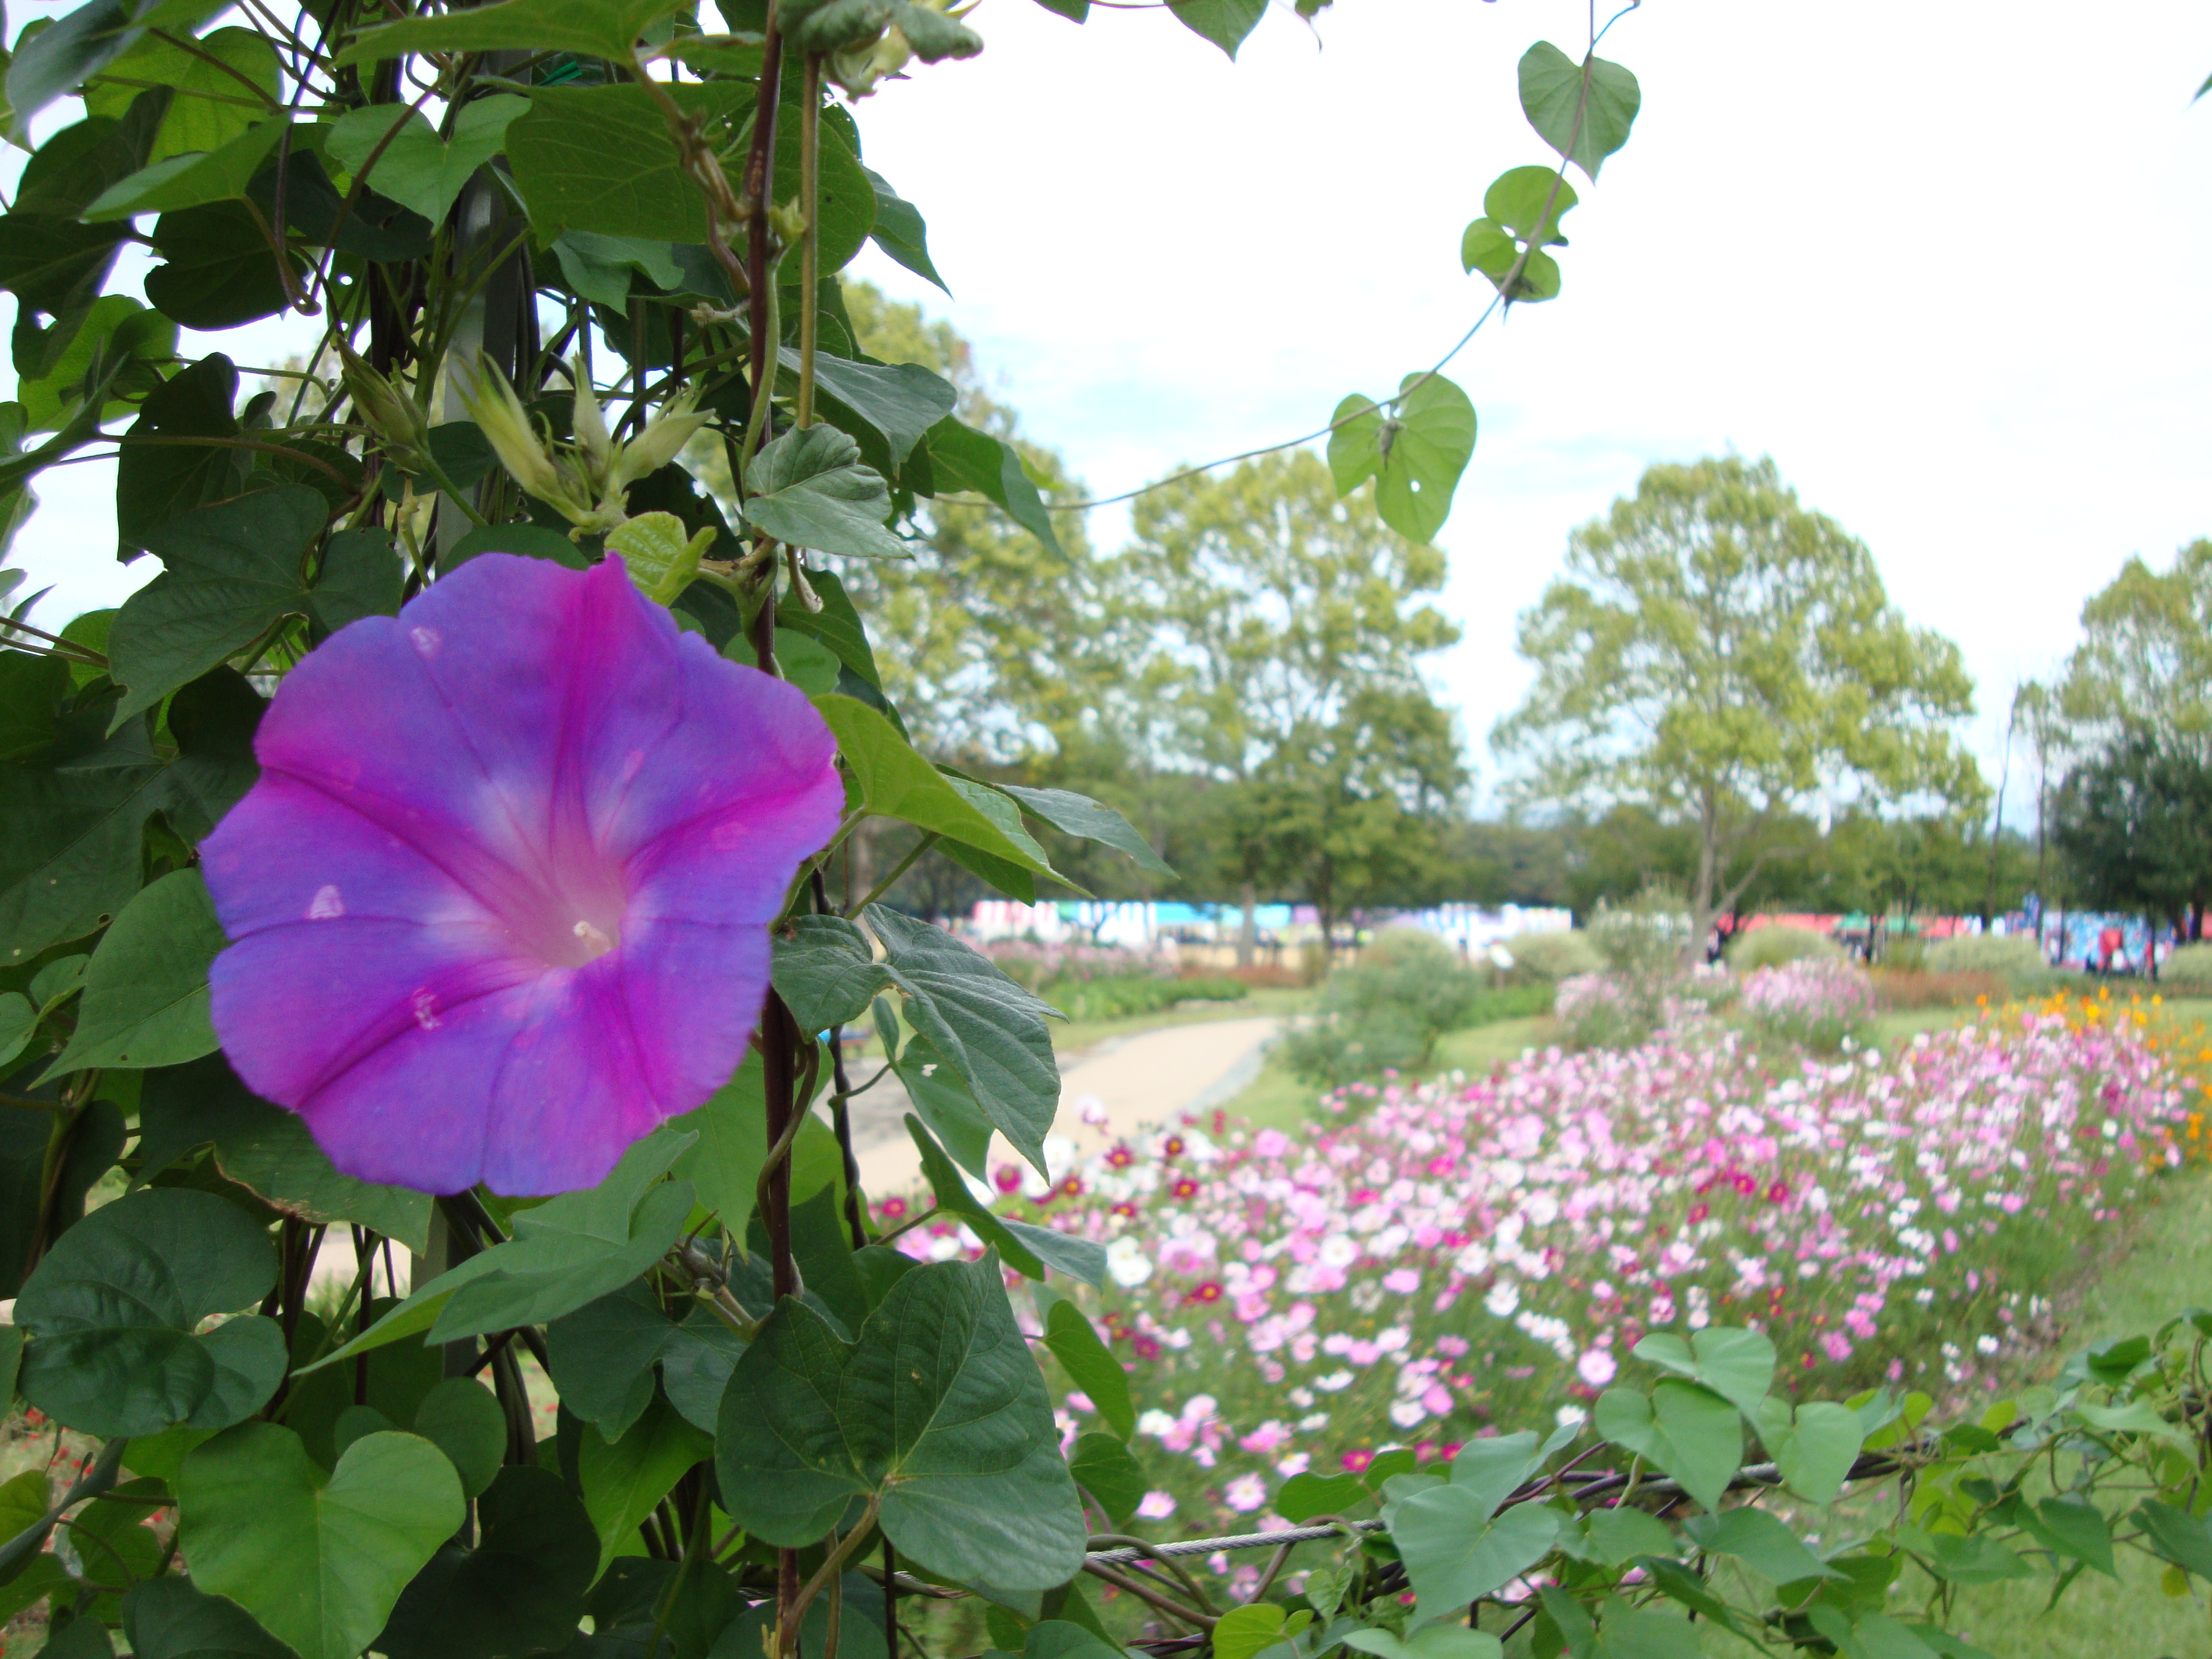
flour, flower, plant, cloud, green, sky, petal, pink, groundcover, shrub, tree, terrestrial plant, flowering plant, magenta, annual plant, rose family, landscape, herbaceous plant, garden, aquatic plant, natural landscape, grass, water lily, lotus family, malvales, blossom, sacred lotus, four o clock family, leisure, rose order, plant stem, landscaping, wildflower, morning glory, morning glory family, cornales, impatiens